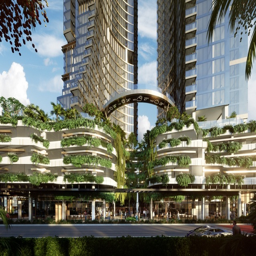
the proposed towers by architecture firm will feature anurban canyon at its base .